Bastard Out of Carolina (film)

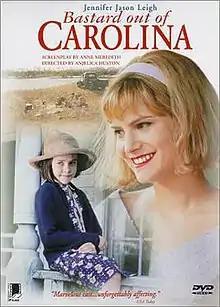
DVD cover for "Bastard Out of Carolina"

Bastard Out of Carolina is a 1996 American drama film made by Showtime Networks, directed by Anjelica Huston. It is based on the 1992 novel by Dorothy Allison and adapted for the screen by Anne Meredith. Jena Malone stars in her debut as a poor, physically abused and sexually molested girl.